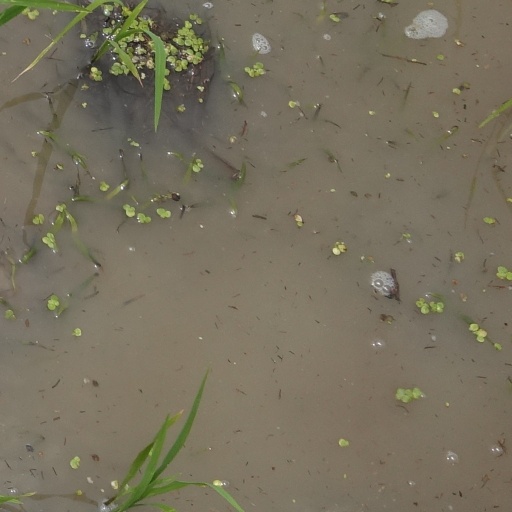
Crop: rice